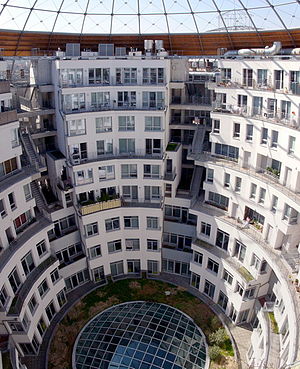
Wiener Gasometer / galerie
Wiener Gasometer i Wien er fire tidligere gasbeholdere, hver med en kapacitet på 90.000 m³ gas.